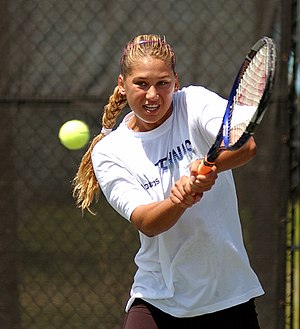
Anna Kournikova
Anna Sergeevna Kurnikova er en russisk tennisspiller og fotomodel.